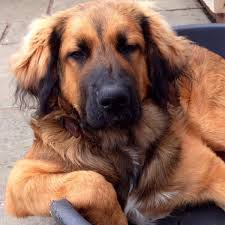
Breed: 214-n000019-Leonberg